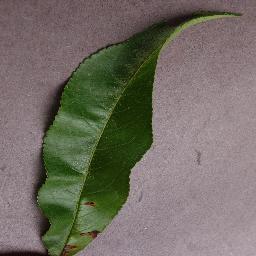
Label: Peach___Bacterial_spot